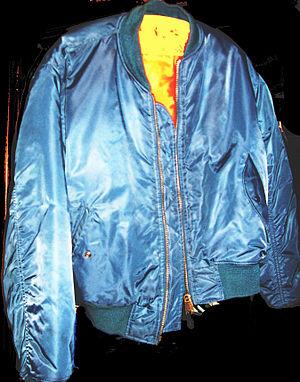
La mode punk est l'allure vestimentaire et l'apparence physique que se donnent au milieu des années 1970 certains groupes de musique anglais, en particulier les Sex Pistols.
Un blouson est un vêtement qui se porte sur les autres vêtements.